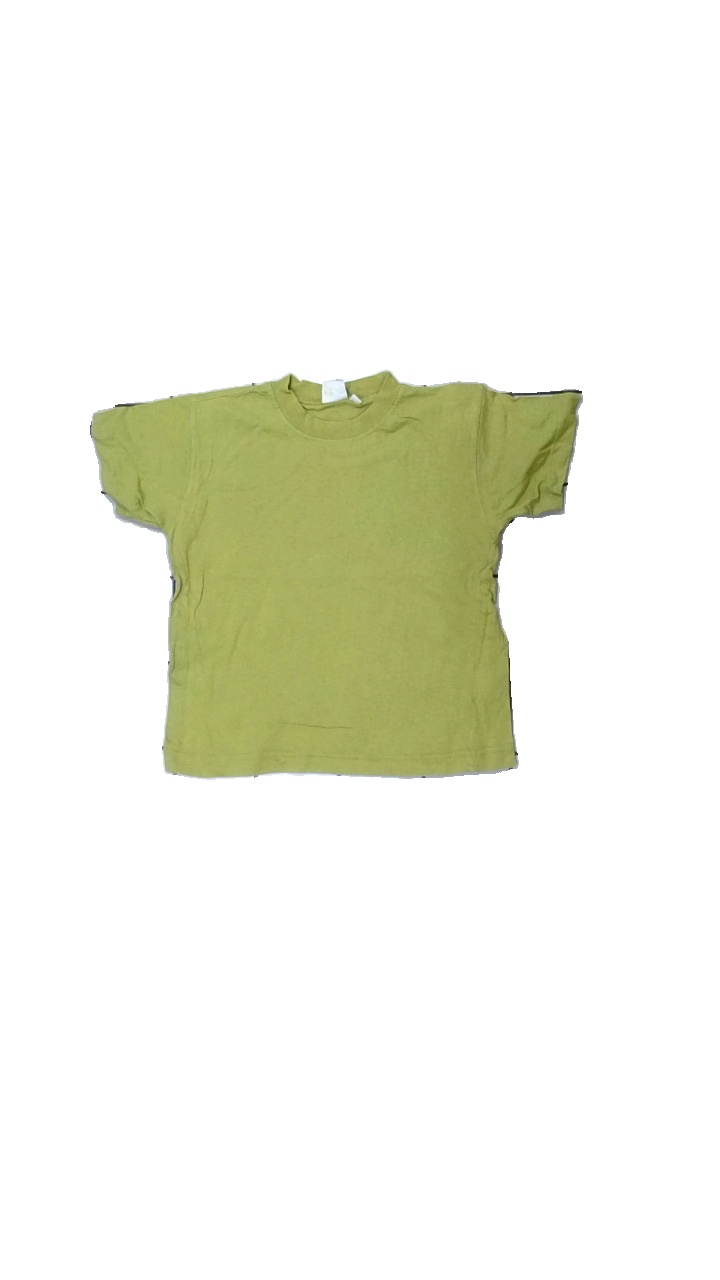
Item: T-shirt (Children)
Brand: Lindex
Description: grön t-shirt, urtvättad
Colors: Green
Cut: Regular
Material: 100% cotton
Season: All
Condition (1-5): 2
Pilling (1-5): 2
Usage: Export
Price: <50